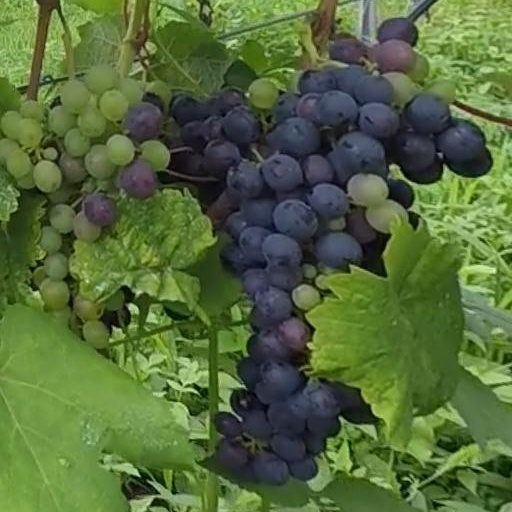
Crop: grape